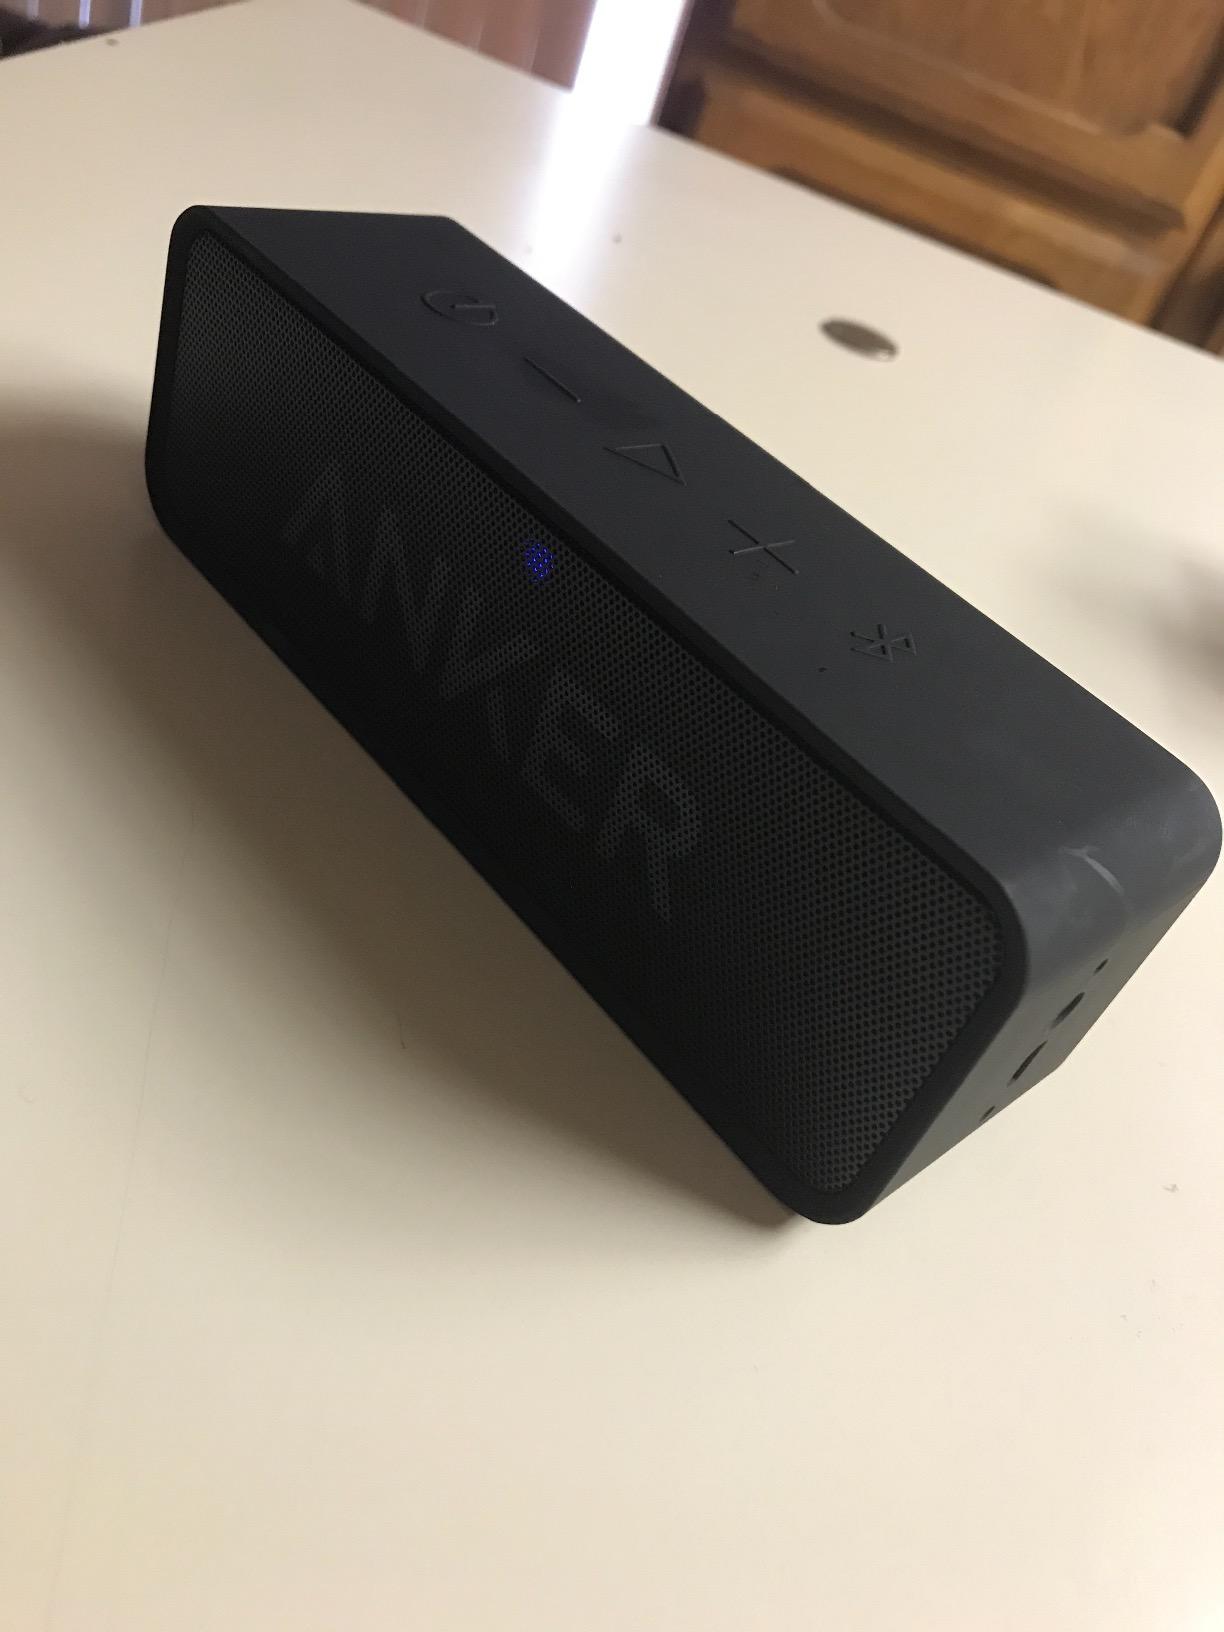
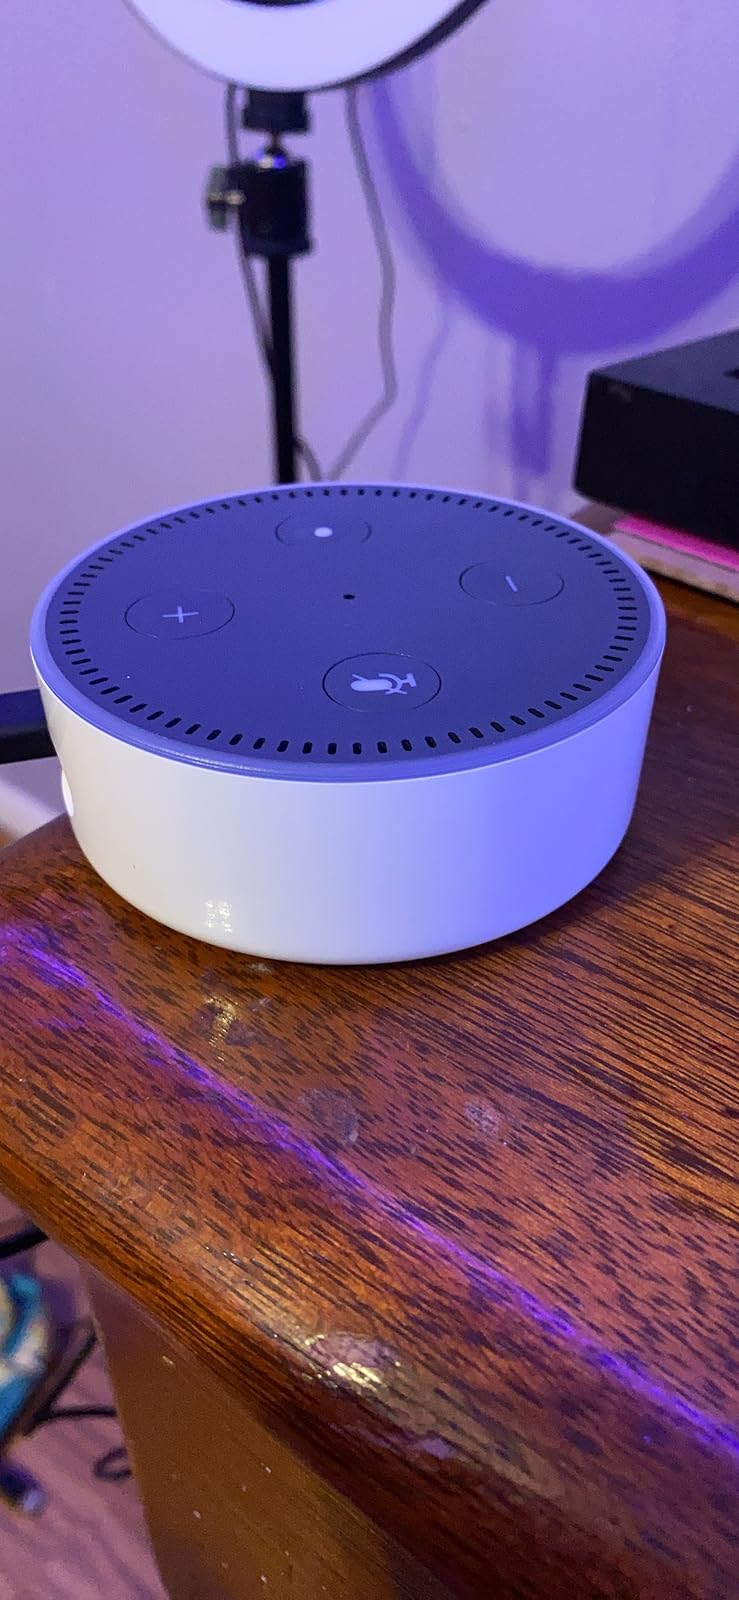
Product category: speaker
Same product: no